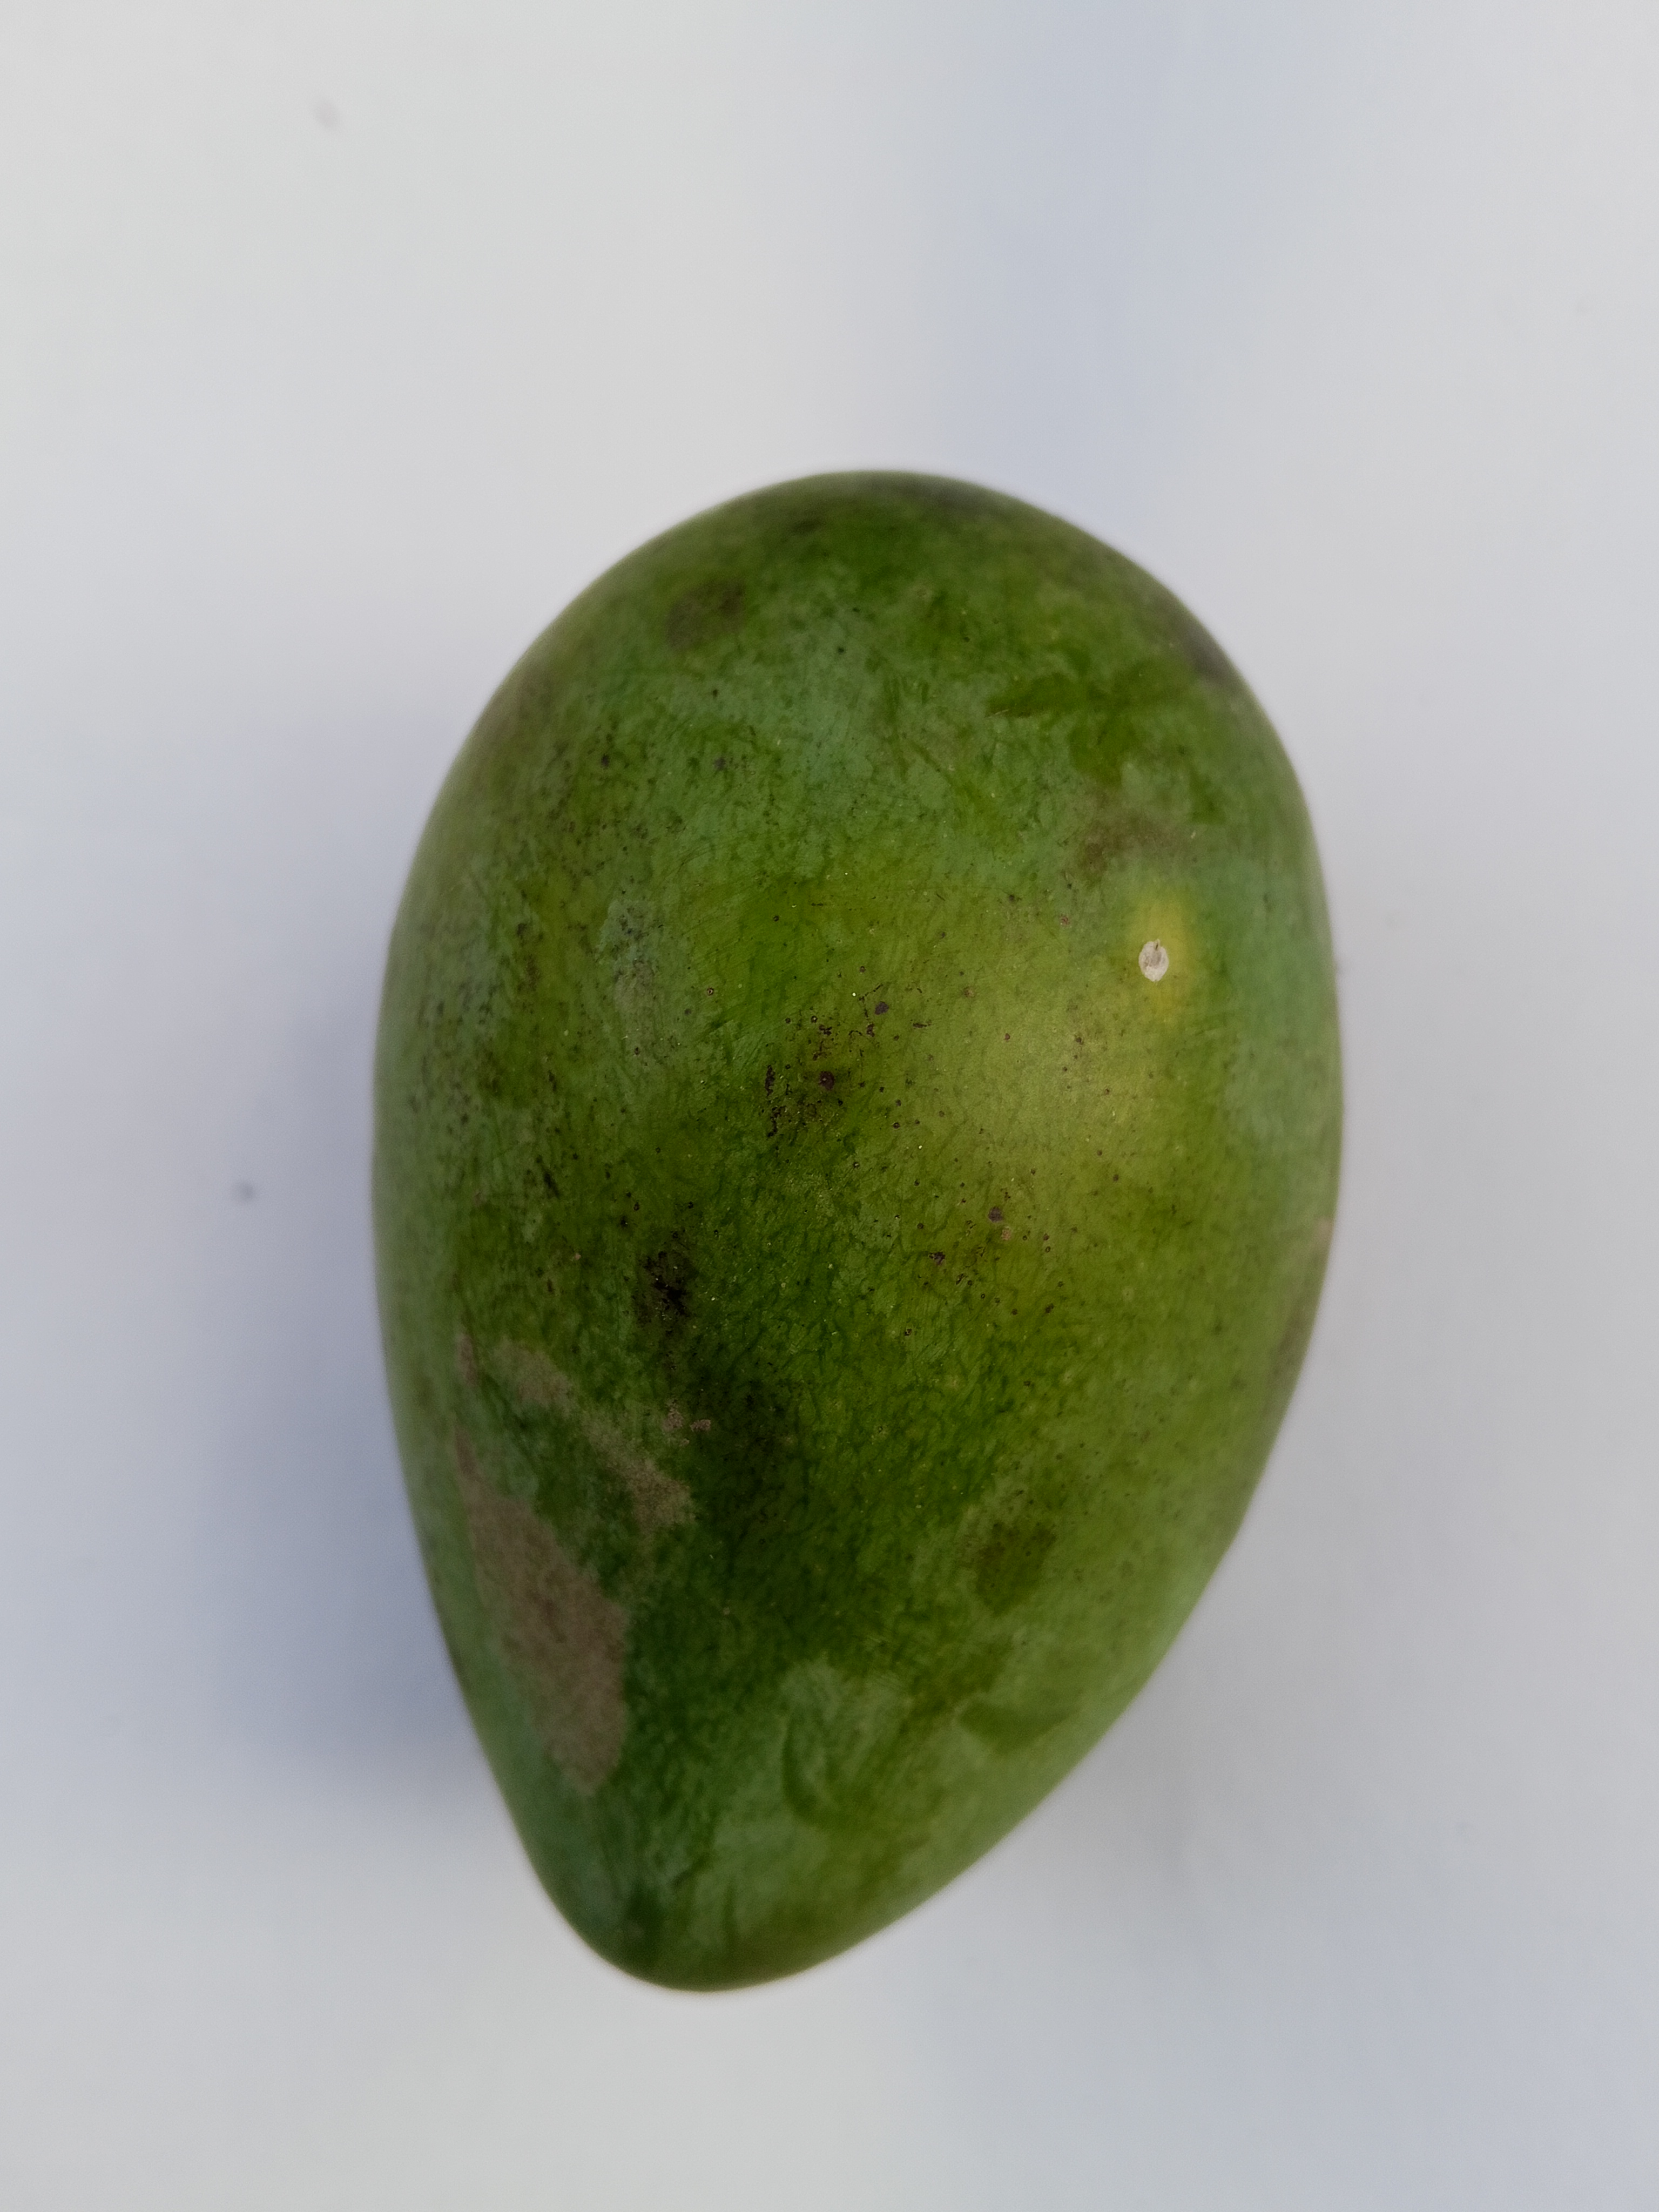
Mango variety: Amrapali